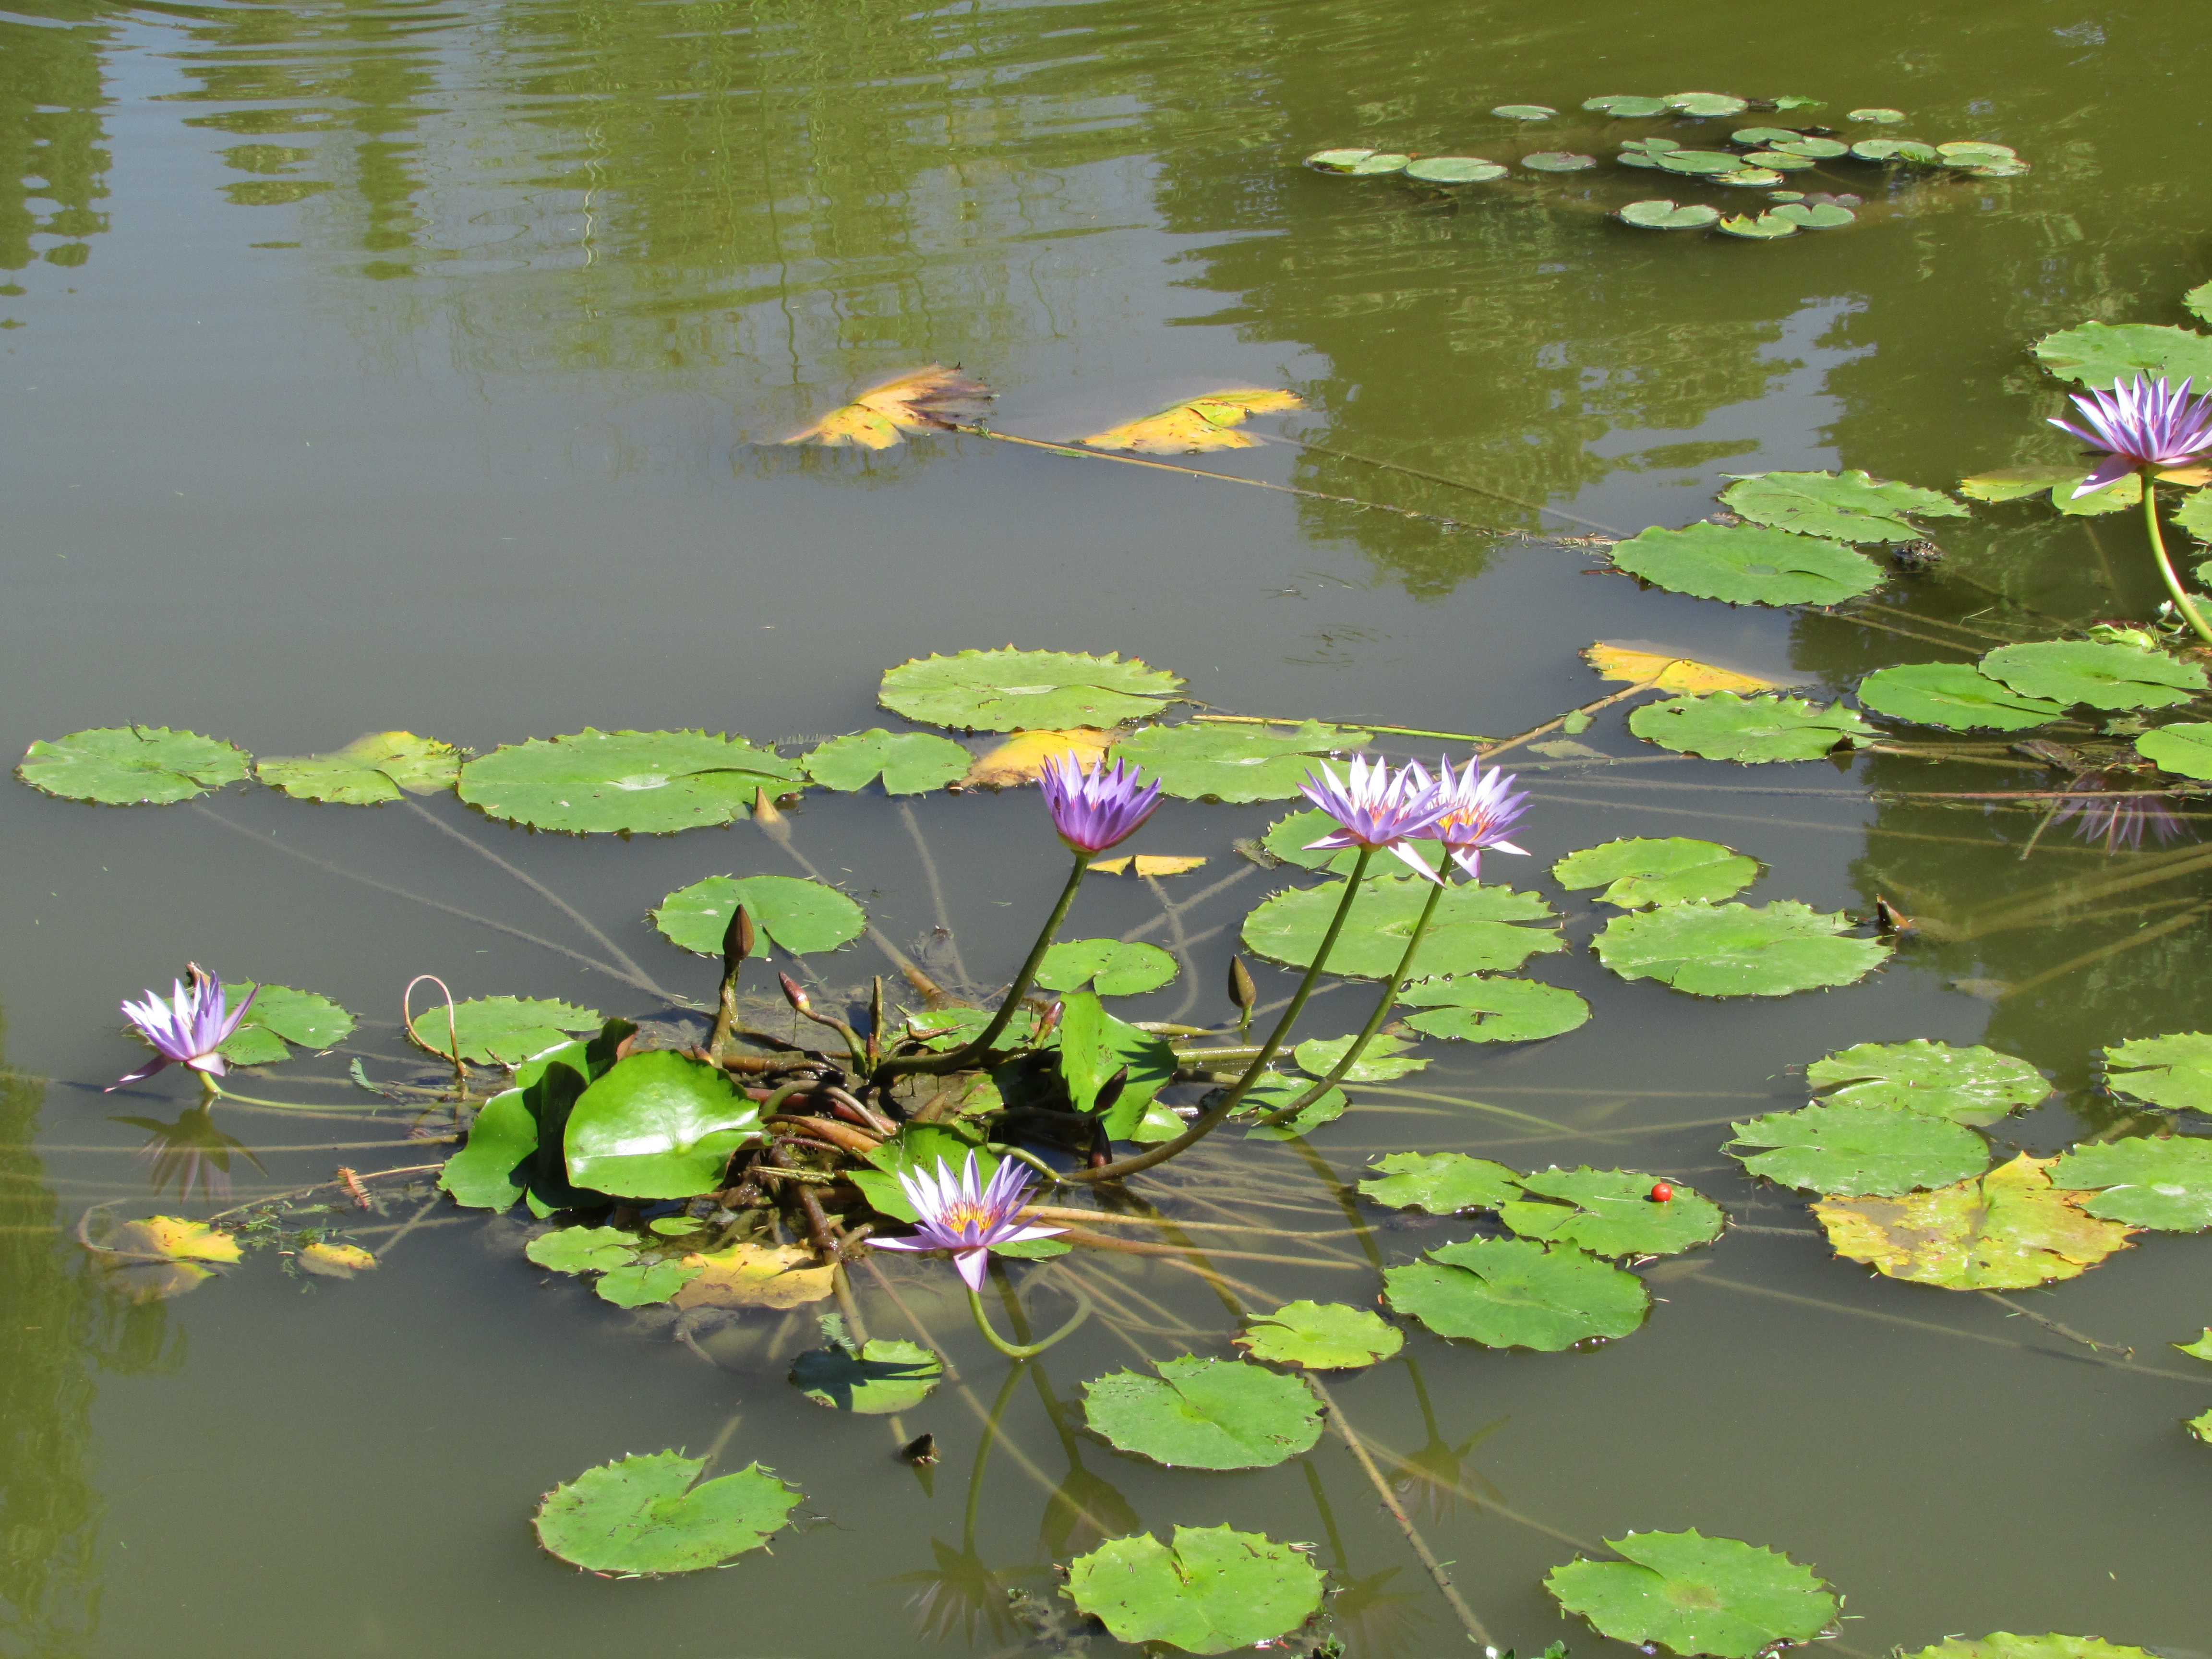
landscape, water, nature, plant, leaf, flower, pond, green, reflection, botany, garden, aquatic plant, flora, body of water, flowers, violet, wetland, water lilies, ecosystem, natural park, fish pond